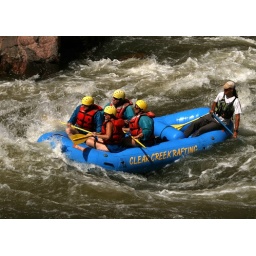
Rafters put the bow of the boat under water - don't worried folks, they survived.